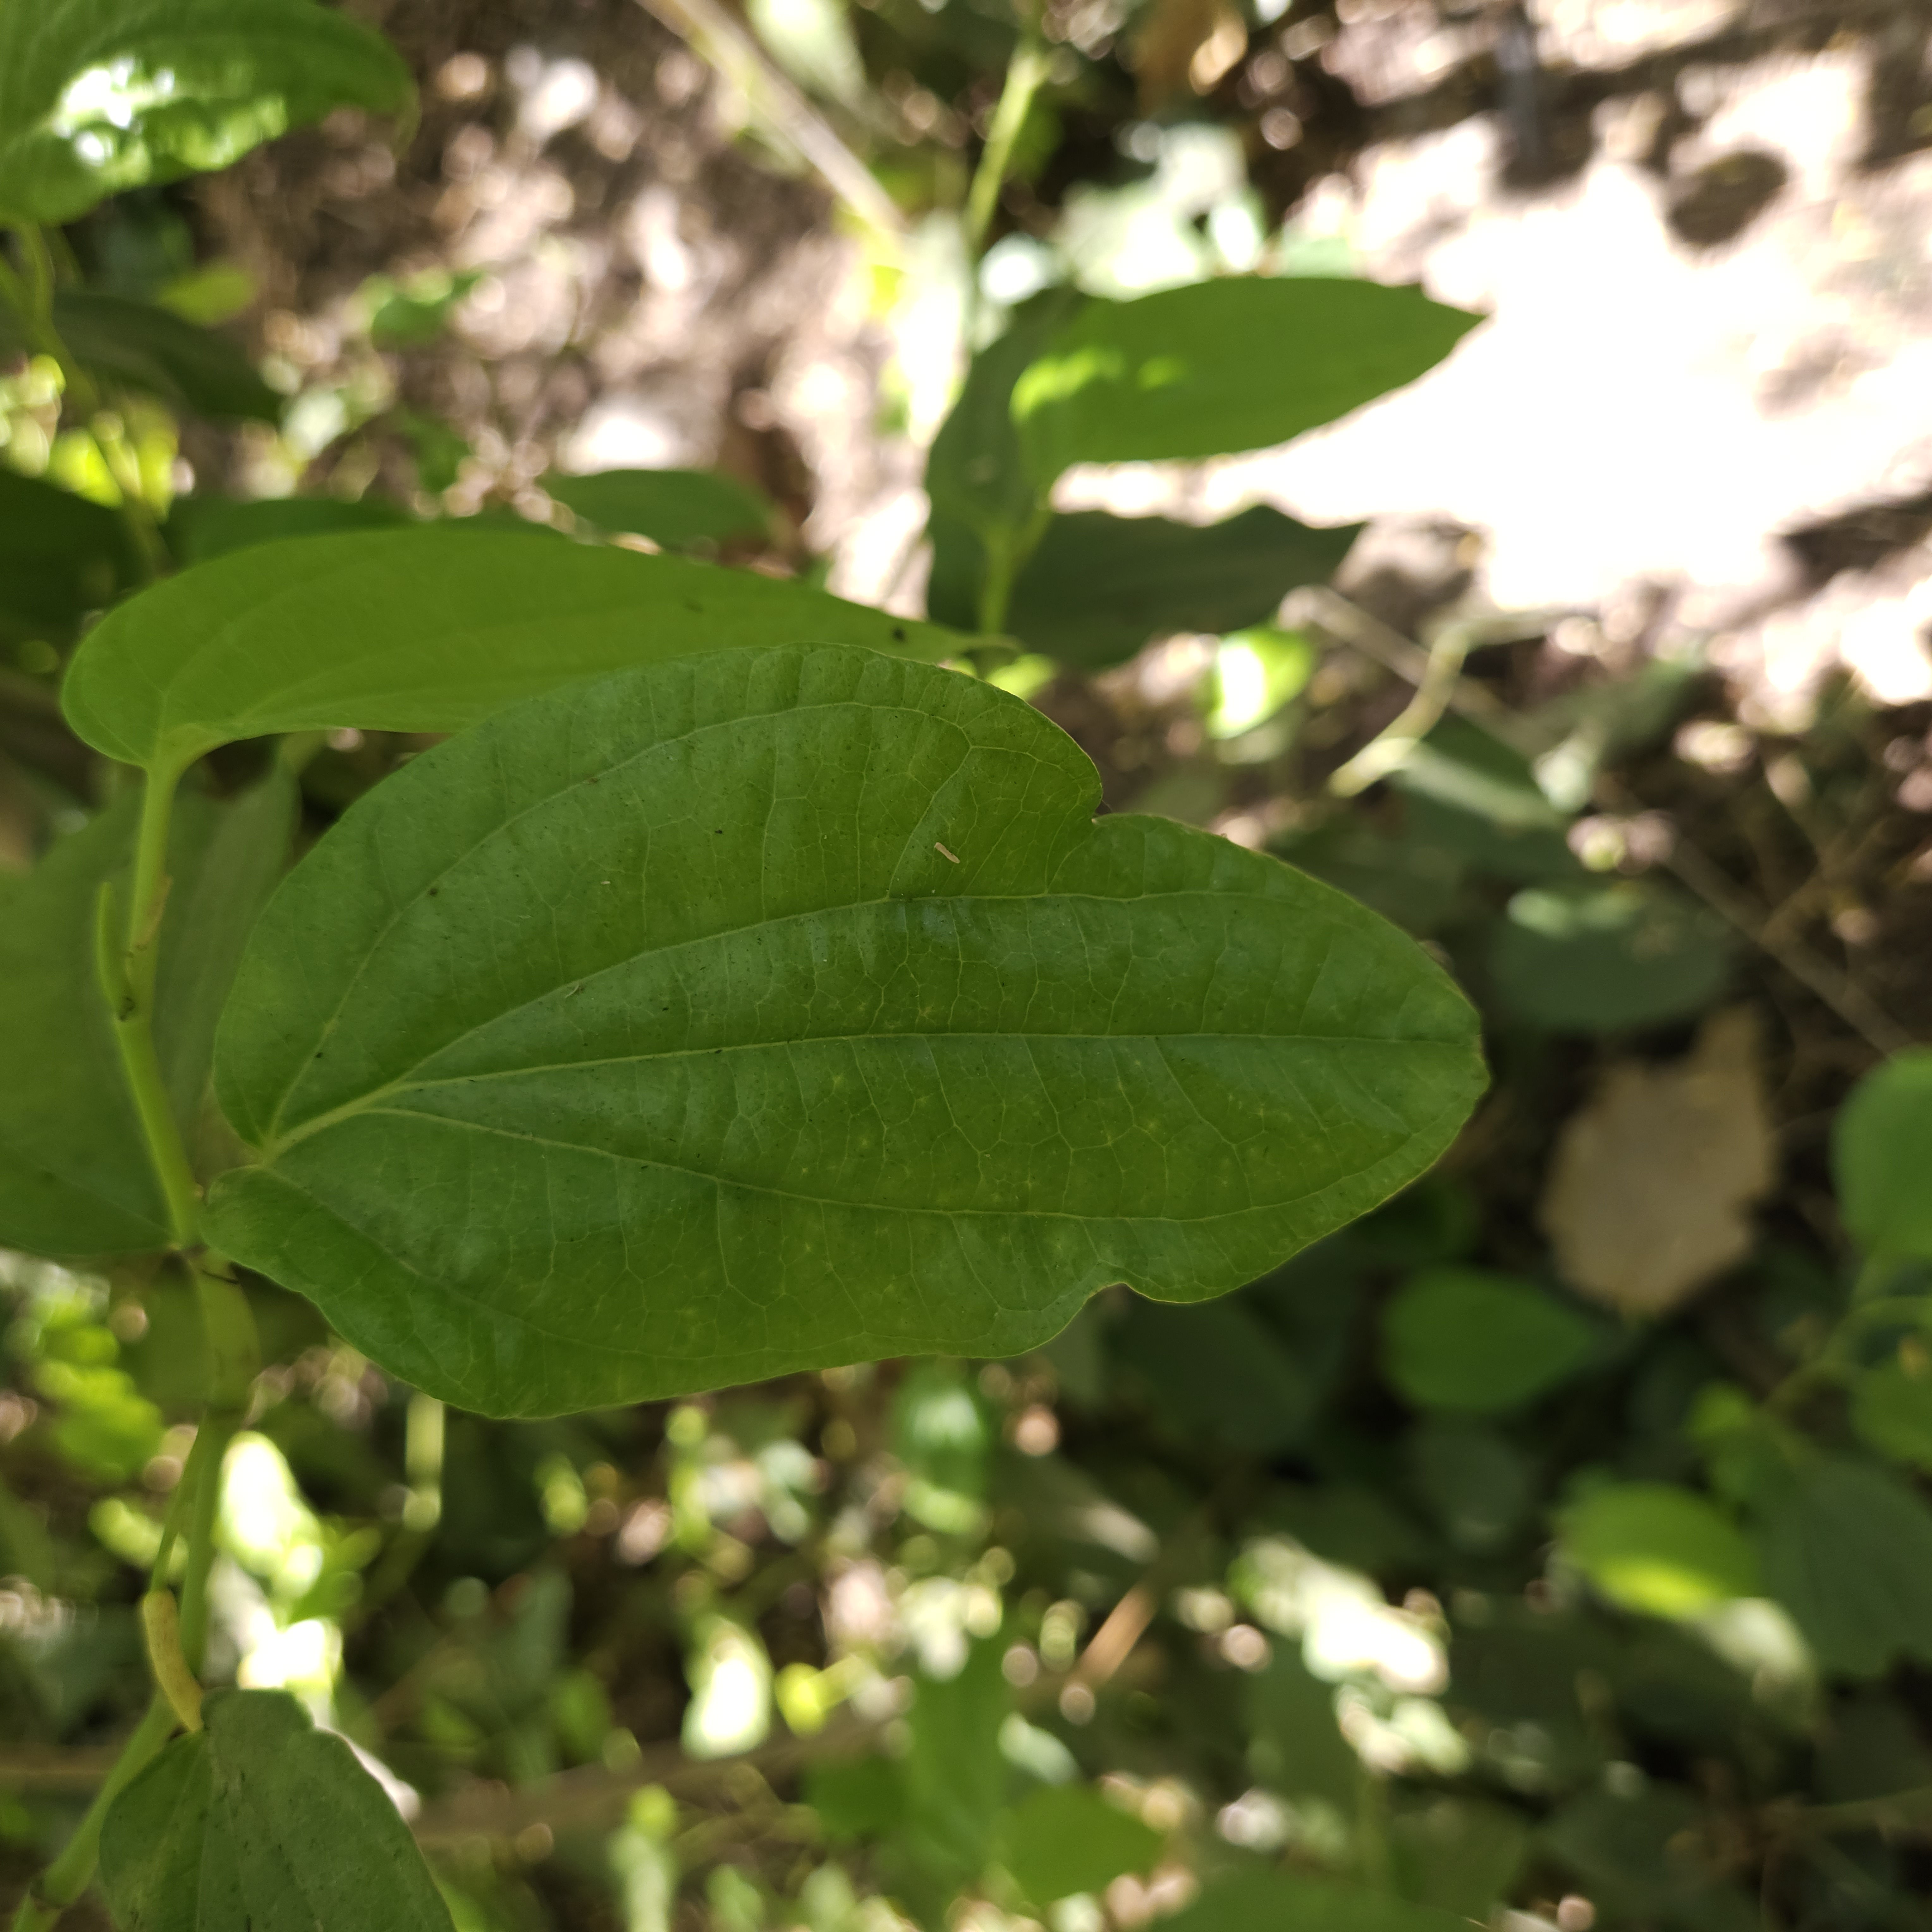
Label: Healthy